Adepeju Jaiyeoba

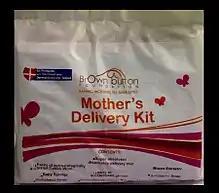
Brown Button Foundation kit

Jaiyeoba was mentioned by Barack Obama in his address in 2014 to the Young African Leaders Presidential Summit in Washington and was also hosted at the White House in 2015. In 2014, they started delivering birth kits having seen the damage that lack of sterile supplies such as rusty blades used for severing umbilical cords during childbirth can have. By 2015, they had distributed 8,000 kits and by 2017, 300,000.